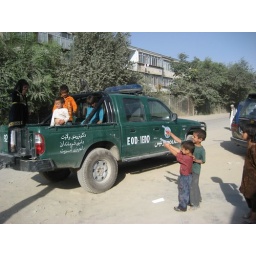
children playing in police car outside AWSE office